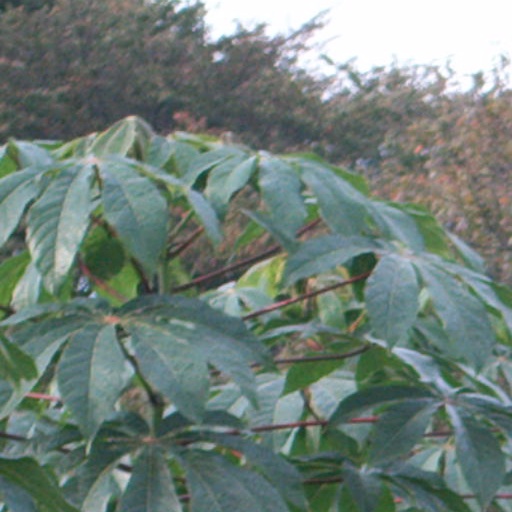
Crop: cassava